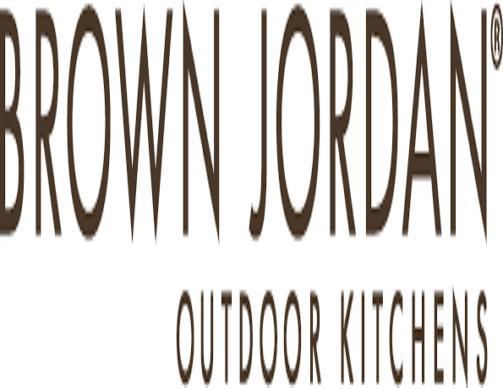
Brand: brown jordan
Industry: Necessities